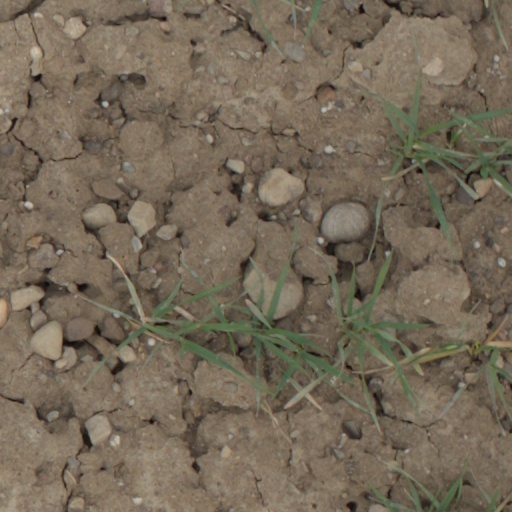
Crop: wheat